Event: Nepal Earthquake
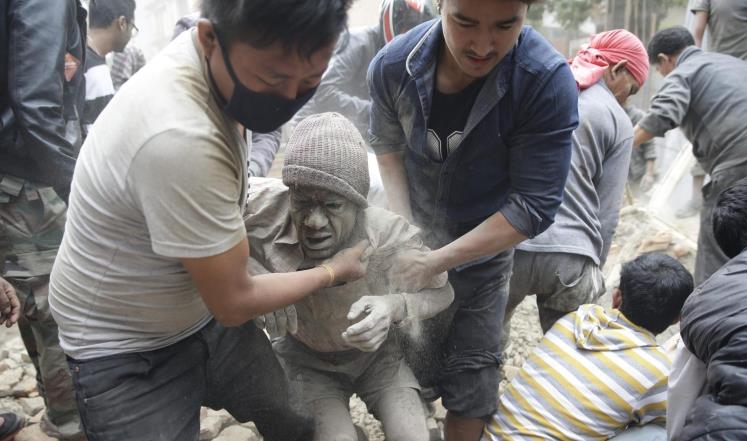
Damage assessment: damage